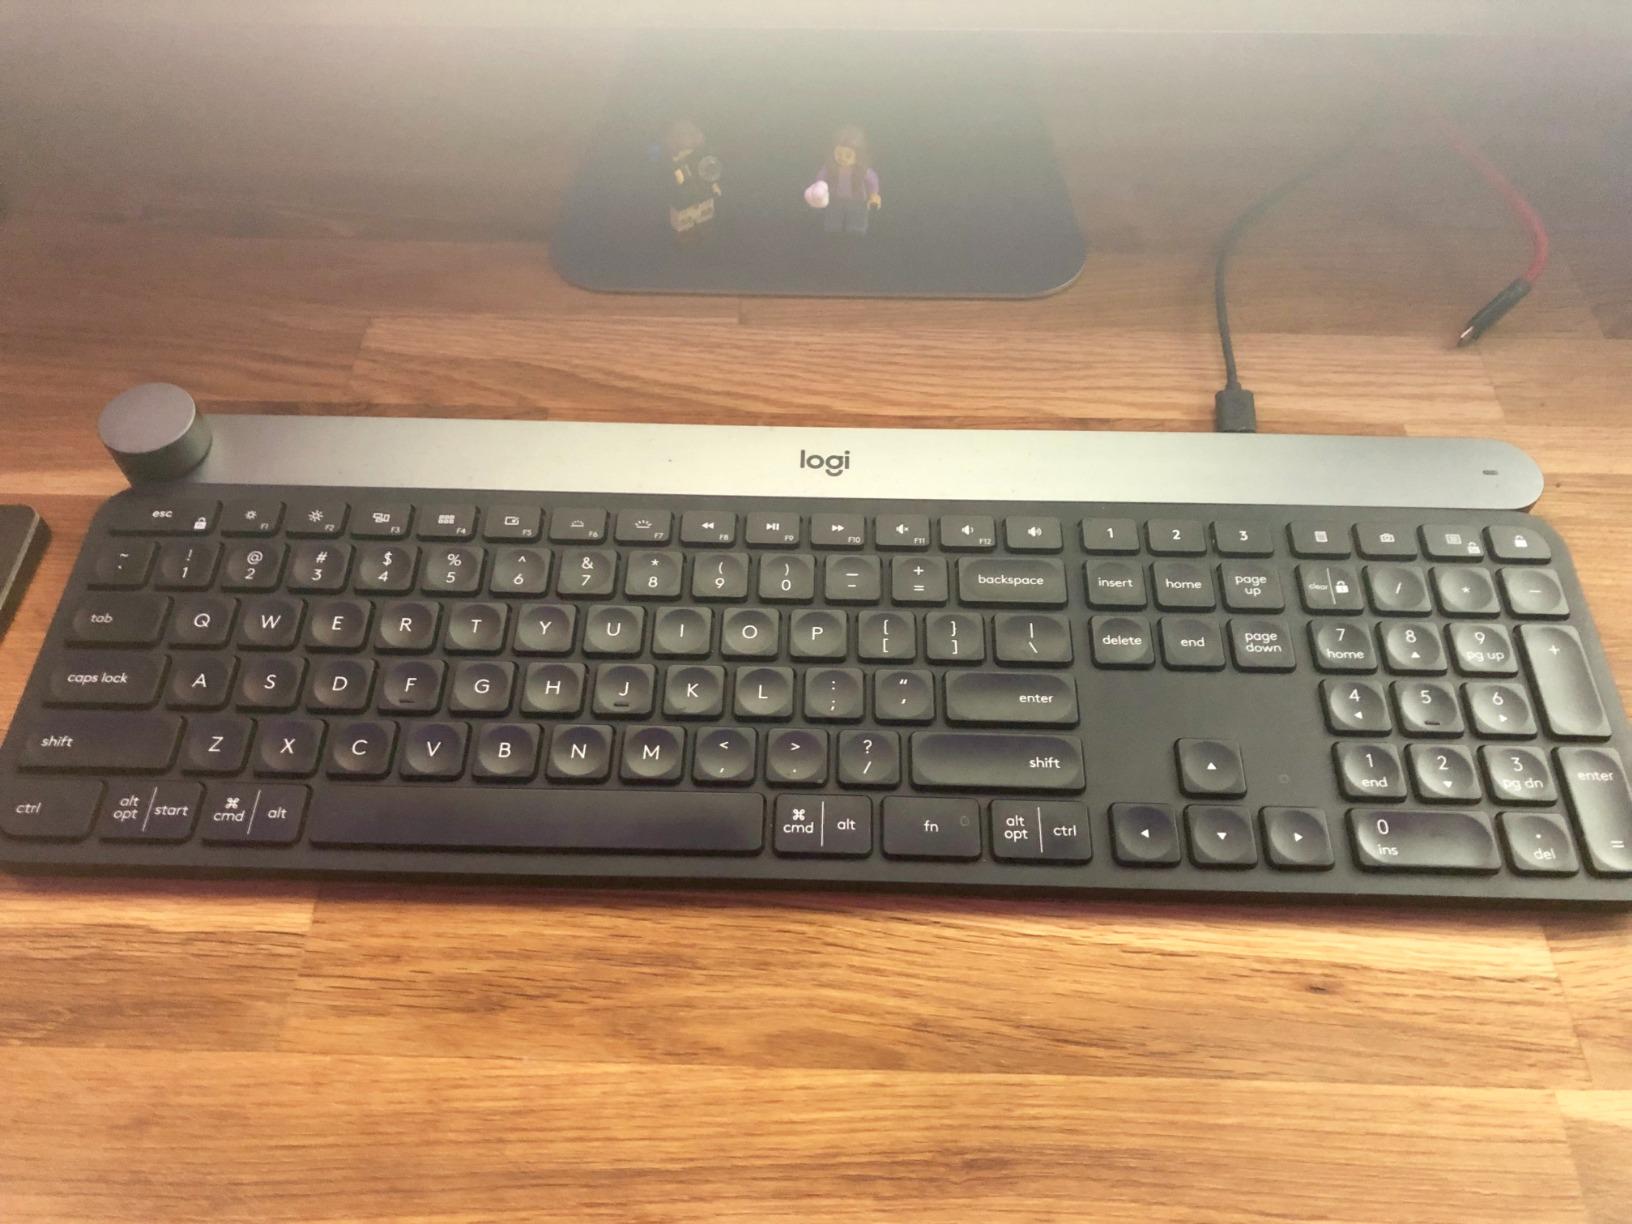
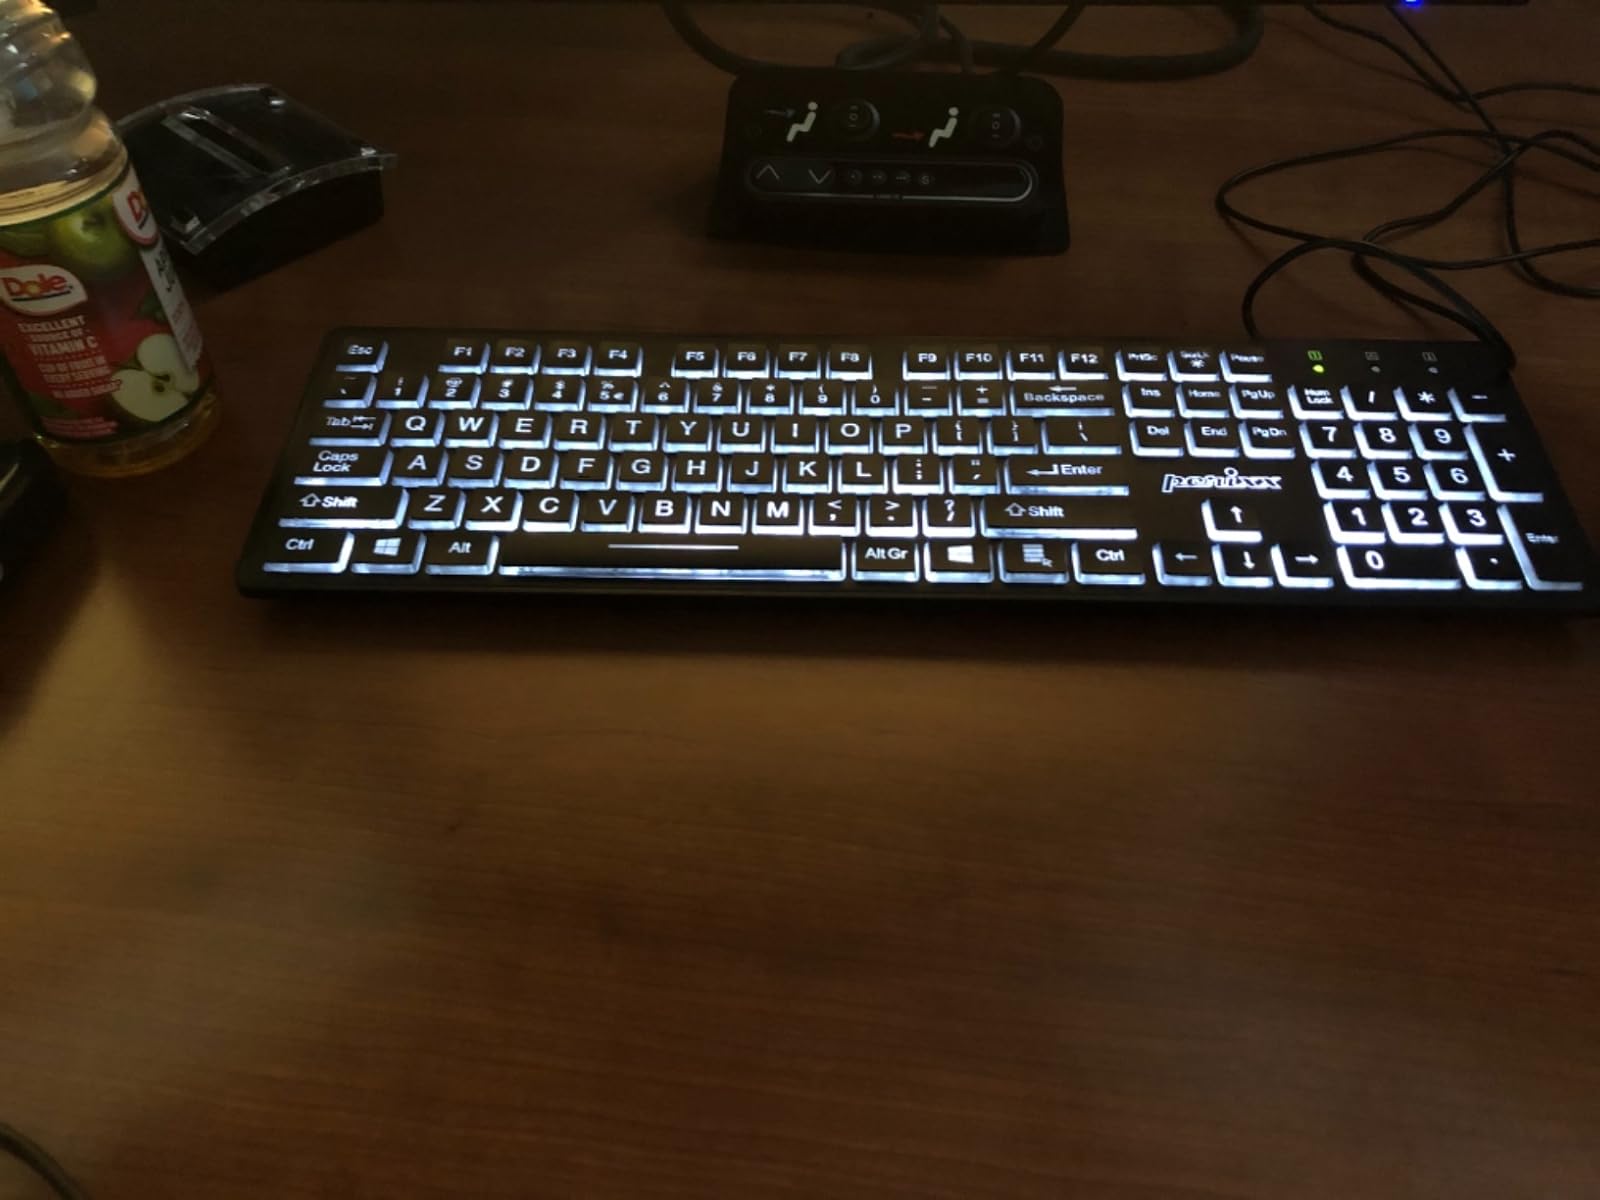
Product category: keyboard
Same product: no